Andrei Konchalovsky

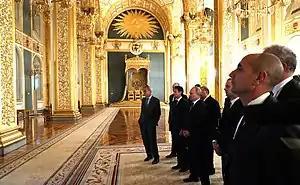
Vladimir Putin and Prime Minister of Italy Giuseppe Conte at a screening of "Sin", presented by Konchalovsky, 24 October 2018.

Konchalovsky studied for ten years at the Moscow Conservatory, preparing for a pianist's career. In 1960, however, he met Andrei Tarkovsky. Konchalovsky made two films with Tarkovsky: "Ivan's Childhood" and "Andrei Rublev".